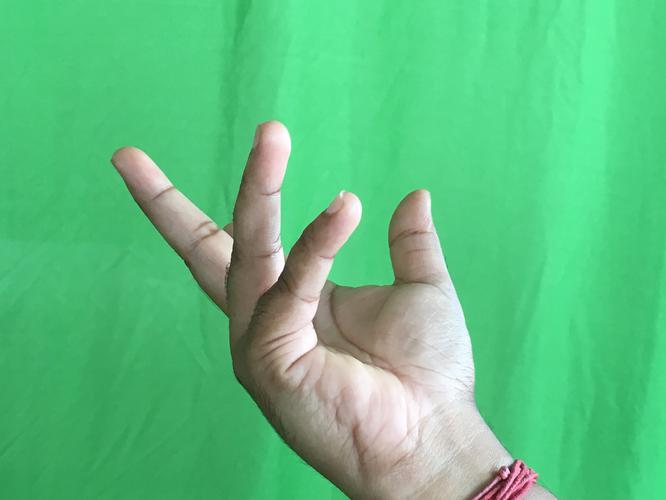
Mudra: Alapadmam
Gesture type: single_hand